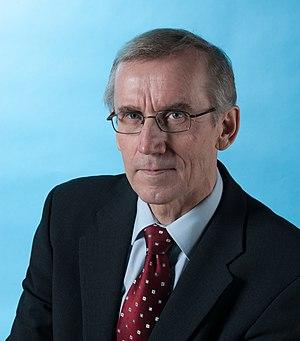
Antti Kalliomäki est un politicien finlandais membre du Parti social-démocrate et député au Parlement de Finlande à compter de 1983. Kalliomäki s'est d'abord illustré en athlétisme en remportant la médaille d'argent du saut à la perche lors des Jeux olympiques d'été de 1976.